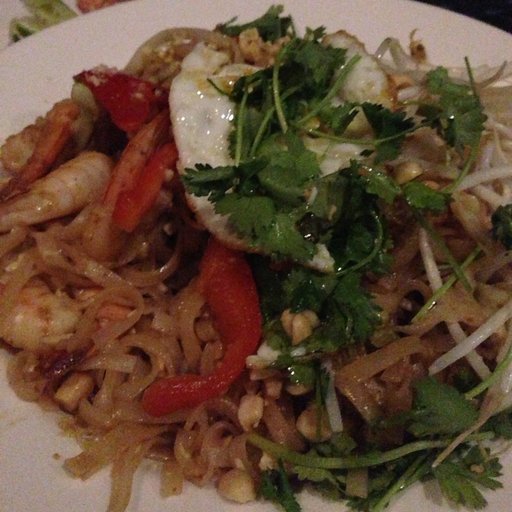
Label: pad_thai